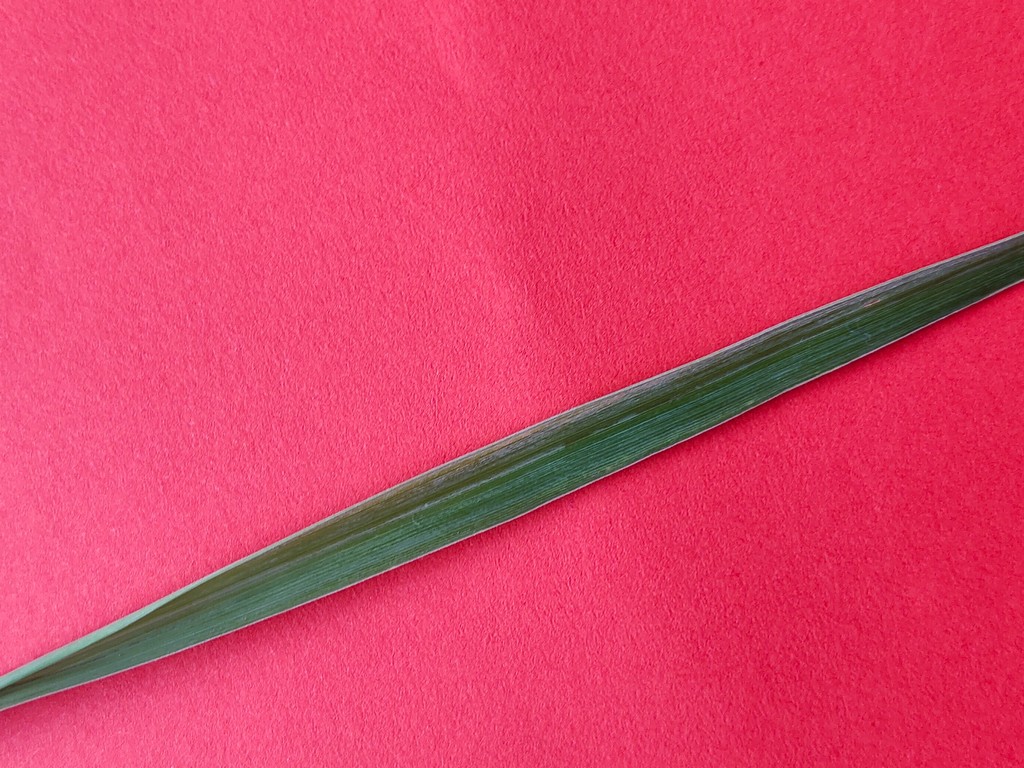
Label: Healthy